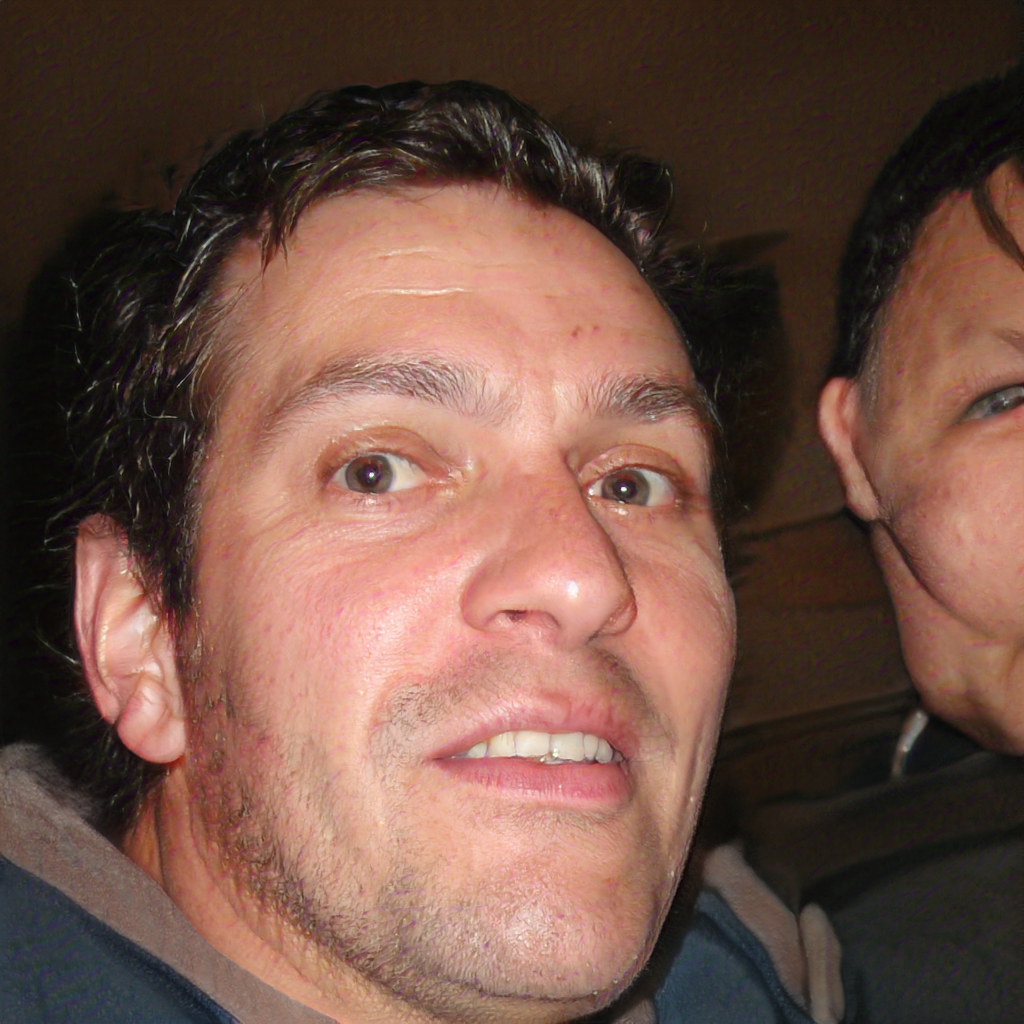
Gender: Male